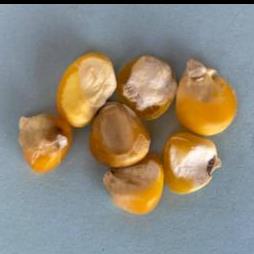
Maize quality: Bad